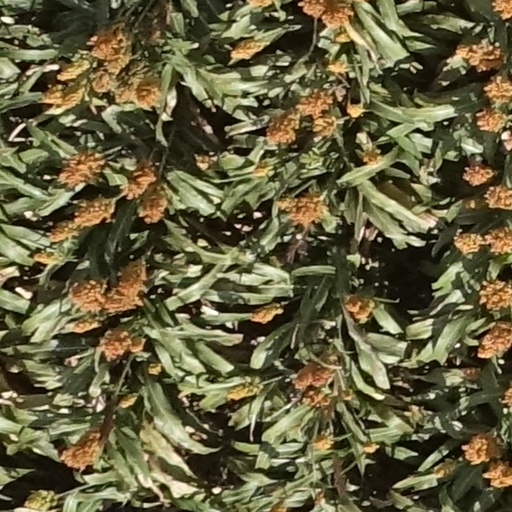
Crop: sorghum